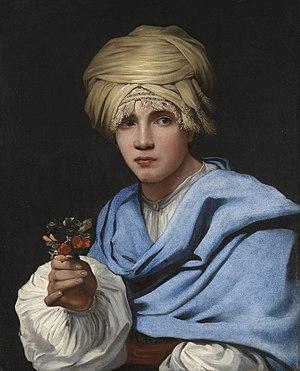
Garçon en turban tenant un bouquet
Michael Sweerts, né à Bruxelles en 1618 et mort dans le Goa en 1664, est un peintre et graveur brabançon de la période baroque. Ses portraits, notamment ceux de jeunes filles et d'adolescents, sont comparés à Vermeer par la délicatesse de leurs tons.
La Jeune Fille à la perle est une peinture à l'huile sur toile réalisée par le peintre néerlandais Johannes Vermeer vers 1665. Ce tableau de moyenne dimension est un portrait en buste d'une jeune femme anonyme — peut-être l'une des filles de Vermeer — portant une perle à l'oreille ainsi qu'un turban sur la tête. Pour sa composition et son sujet proches de l'œuvre de Léonard de Vinci, on la surnomme aussi la « Joconde du Nord ».